1980 African Cup of Nations

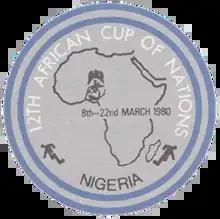

The 1980 African Cup of Nations was the 12th edition of the Africa Cup of Nations, the football championship of Africa (CAF). It was hosted by Nigeria. Just like in 1978, the field of eight teams was split into two groups of four. Nigeria won its first championship, beating Algeria in the final 3−0.